Apollo 15

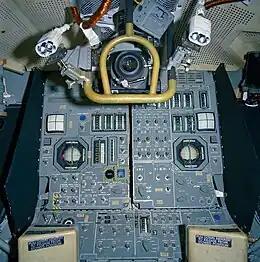
The interior of "Falcon"

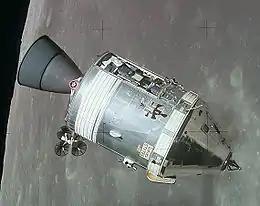
The Apollo 15 command and service module in lunar orbit, photographed from "Falcon"

On Apollo 11 and 12, the Lunar Module decoupled from the CSM and was piloted to a much lower orbit from which the lunar landing attempt commenced; to save fuel in an increasingly heavy lander, beginning with Apollo 14, the SPS in the service module made that burn, known as descent orbit insertion (DOI), with the lunar module still attached to the CSM. The initial orbit Apollo 15 was in had its apocynthion, or high point, over the landing site at Hadley; a burn at the opposite point in the orbit was performed, with the result that Hadley would now be under the craft's pericynthion, or low point. The DOI burn was performed at 082:39:49.09 and took 24.53 seconds; the result was an orbit with apocynthion of and pericynthion of . Overnight between July 29 and 30, as the crew rested, it became apparent to Mission Control that mass concentrations in the Moon were making Apollo 15's orbit increasingly elliptical—pericynthion was by the time the crew was awakened on July 30. This, and uncertainty as to the exact altitude of the landing site, made it desirable that the orbit be modified, or trimmed. Using the craft's RCS thrusters, this took place at 095:56:44.70, lasting 30.40 seconds, and raised the pericynthion to and the apocynthion to .